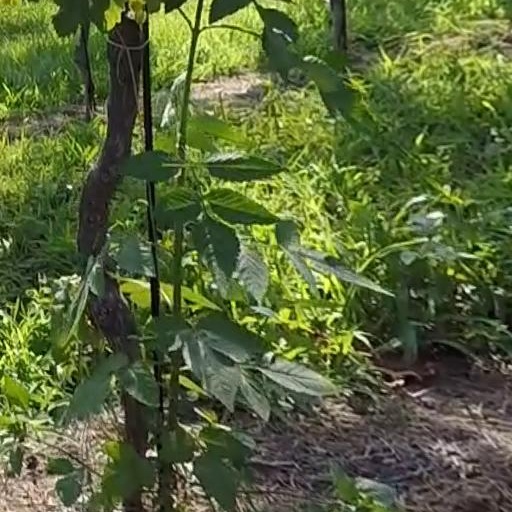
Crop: grape